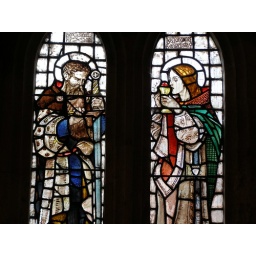
Stained glass windows (1904) by Louis Davis (pupil of Christopher Whall) at St Giles, Stoke Poges, Buckinghamshire